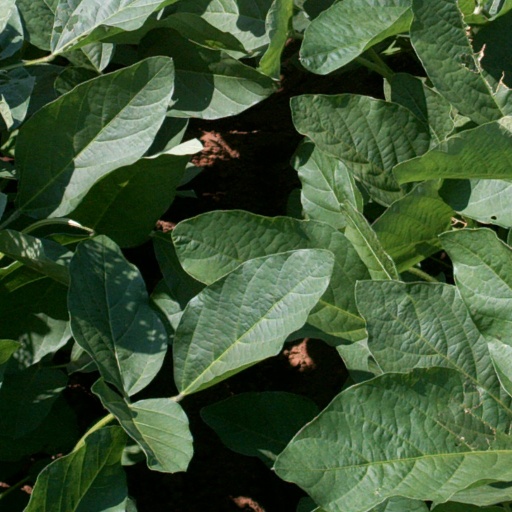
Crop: soybean